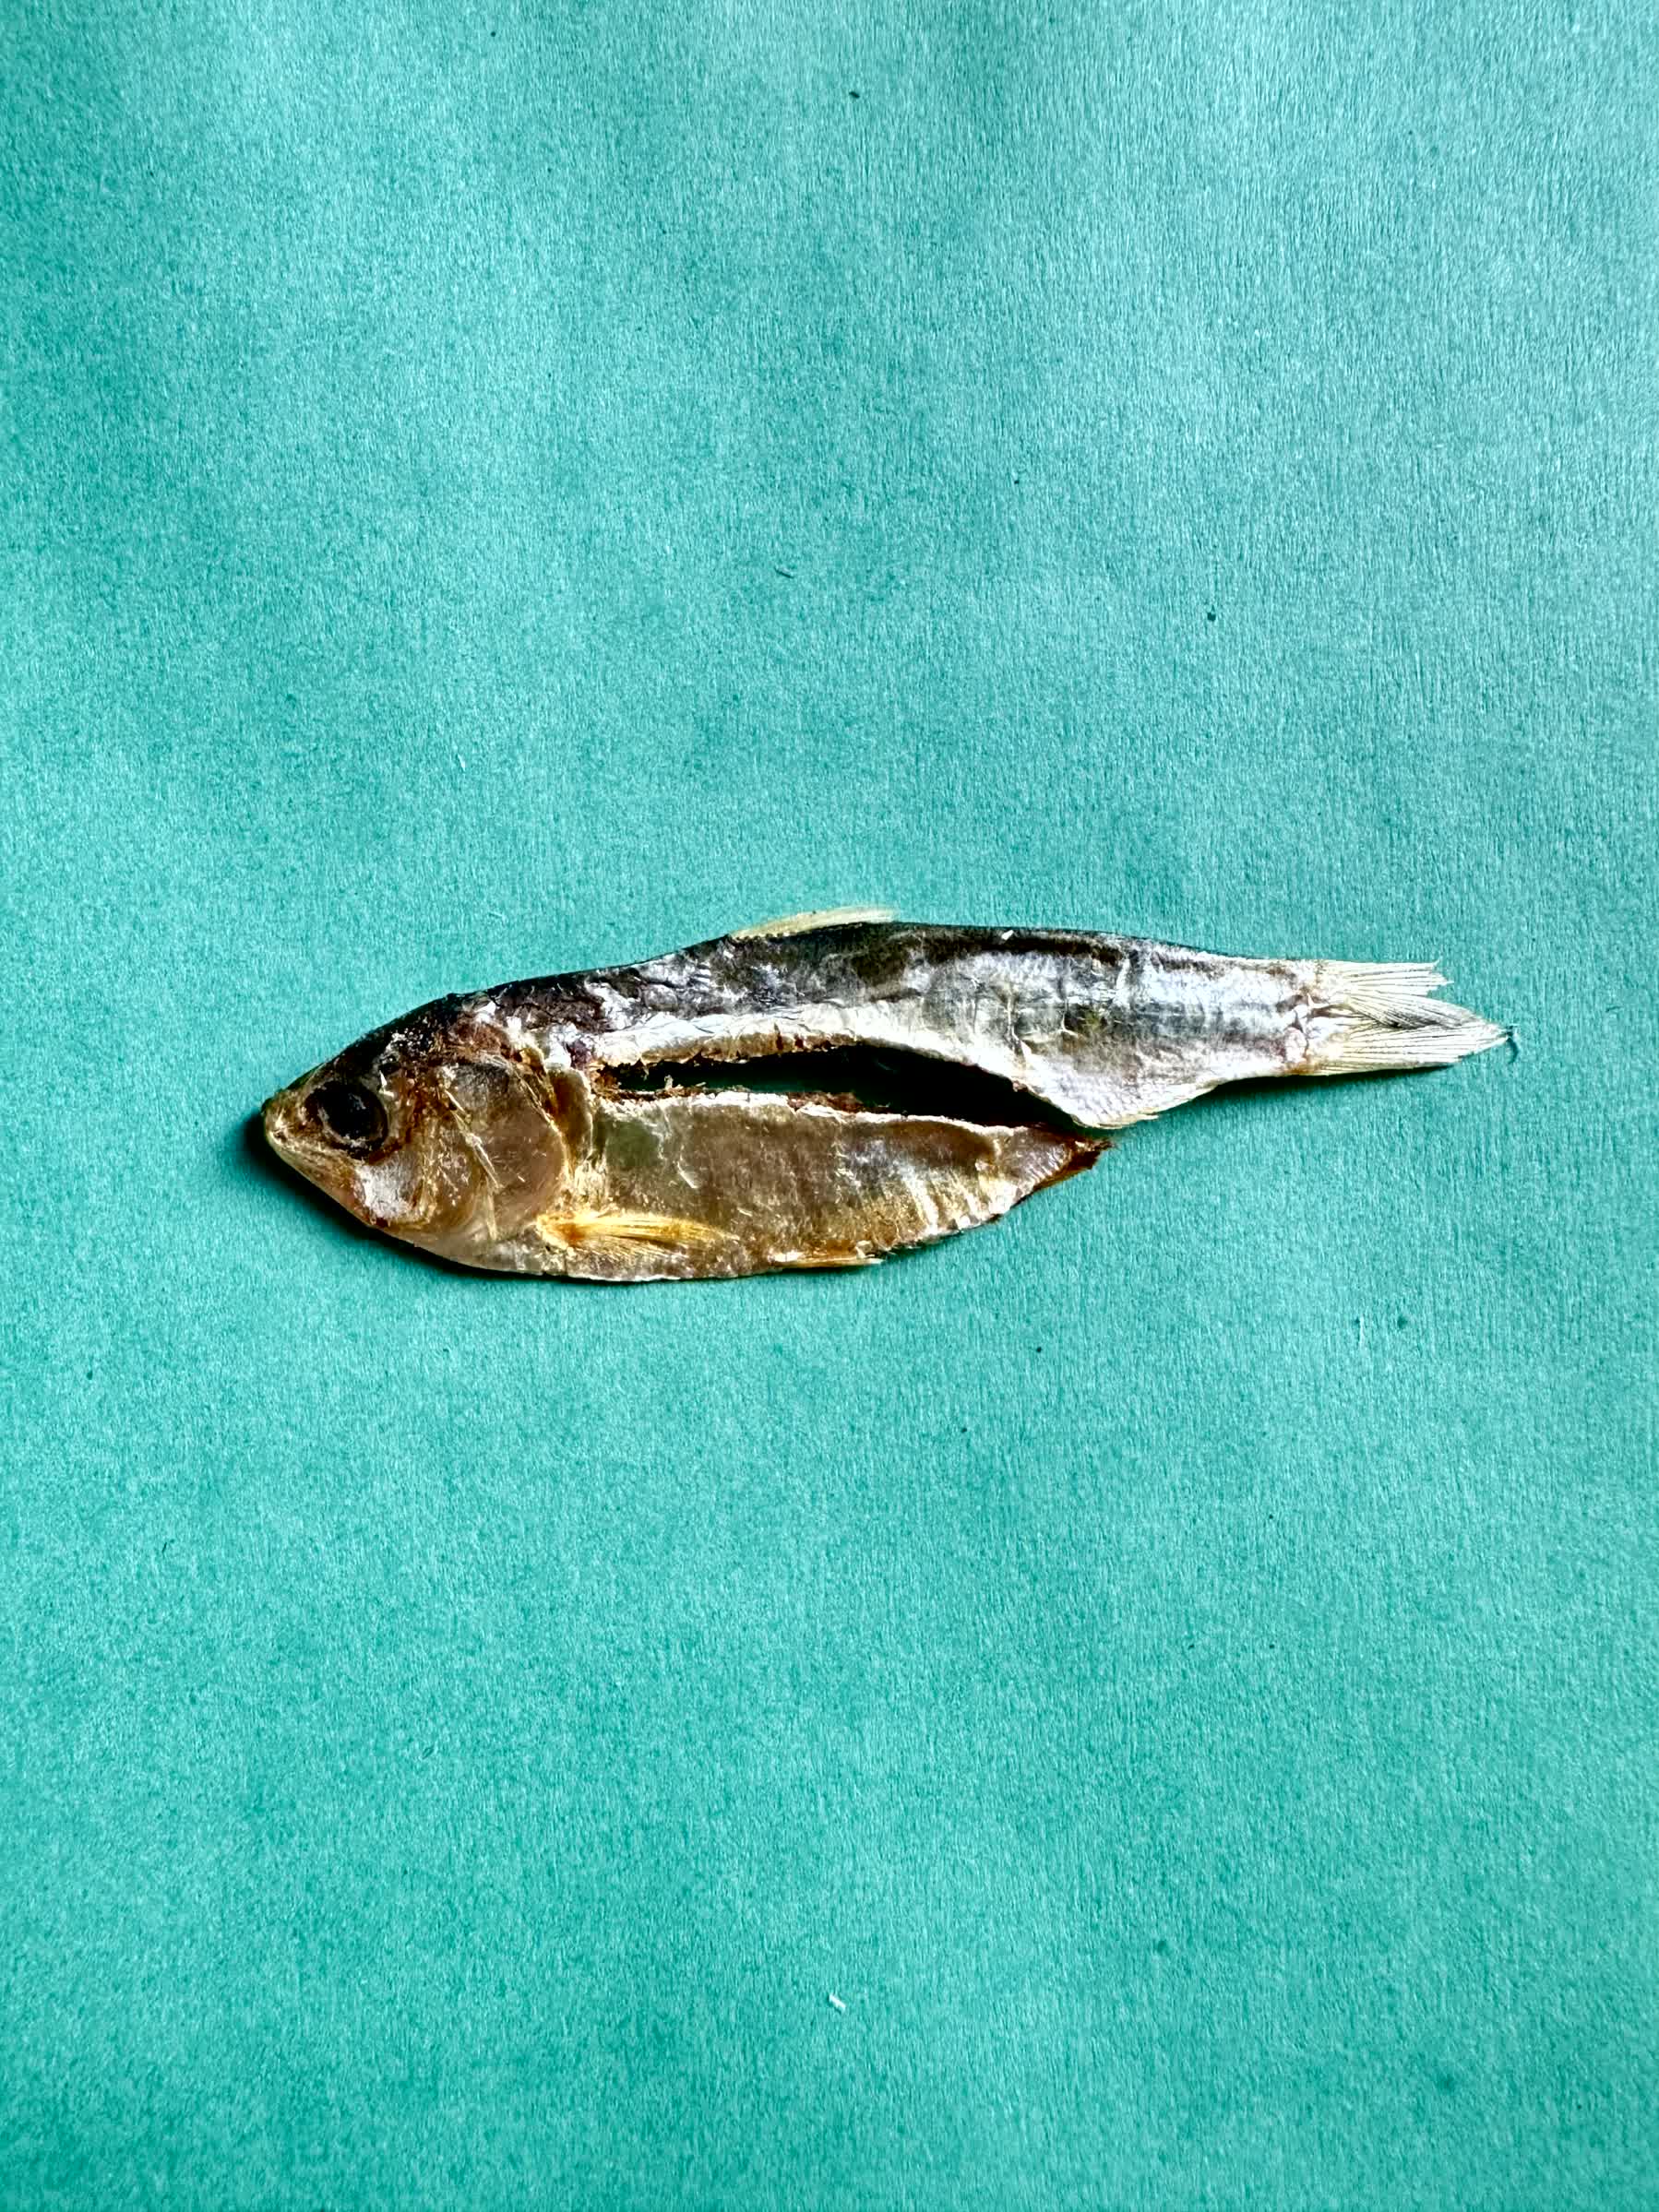
Species: Chapila